Onks' Viljoo näkyny?

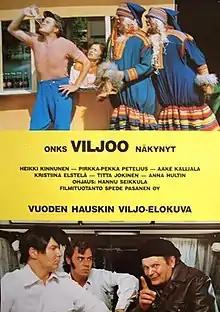
Original Finnish film poster

Onks' Viljoo näkyny? (English translated "Has anyone seen Viljo?") is a 1988 Finnish comedy film directed by Hannu Seikkula. The film is based on Heikki Kinnunen's sketch from the "ÄWPK – Älywapaa palokunta" sketch show that was shown in 1984–1985. In addition to Kinnunen, the film stars Aake Kalliala and Pirkka-Pekka Petelius.